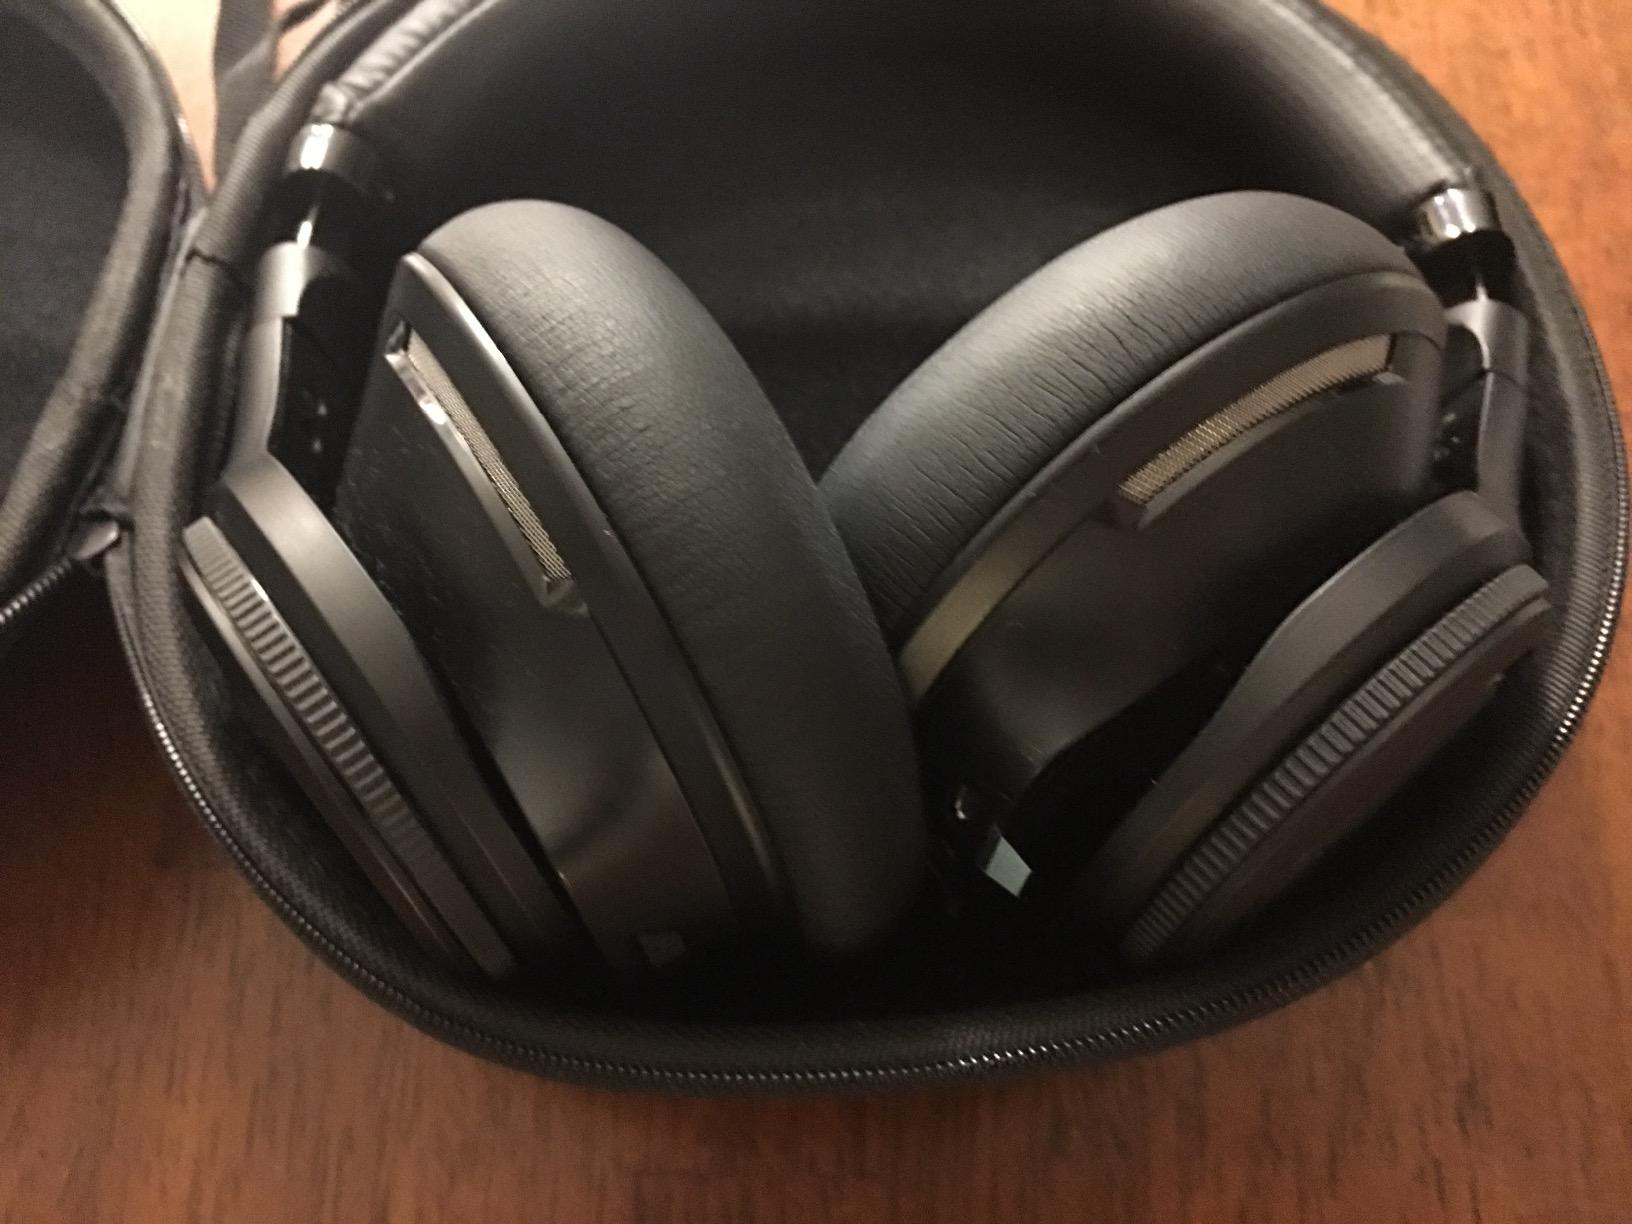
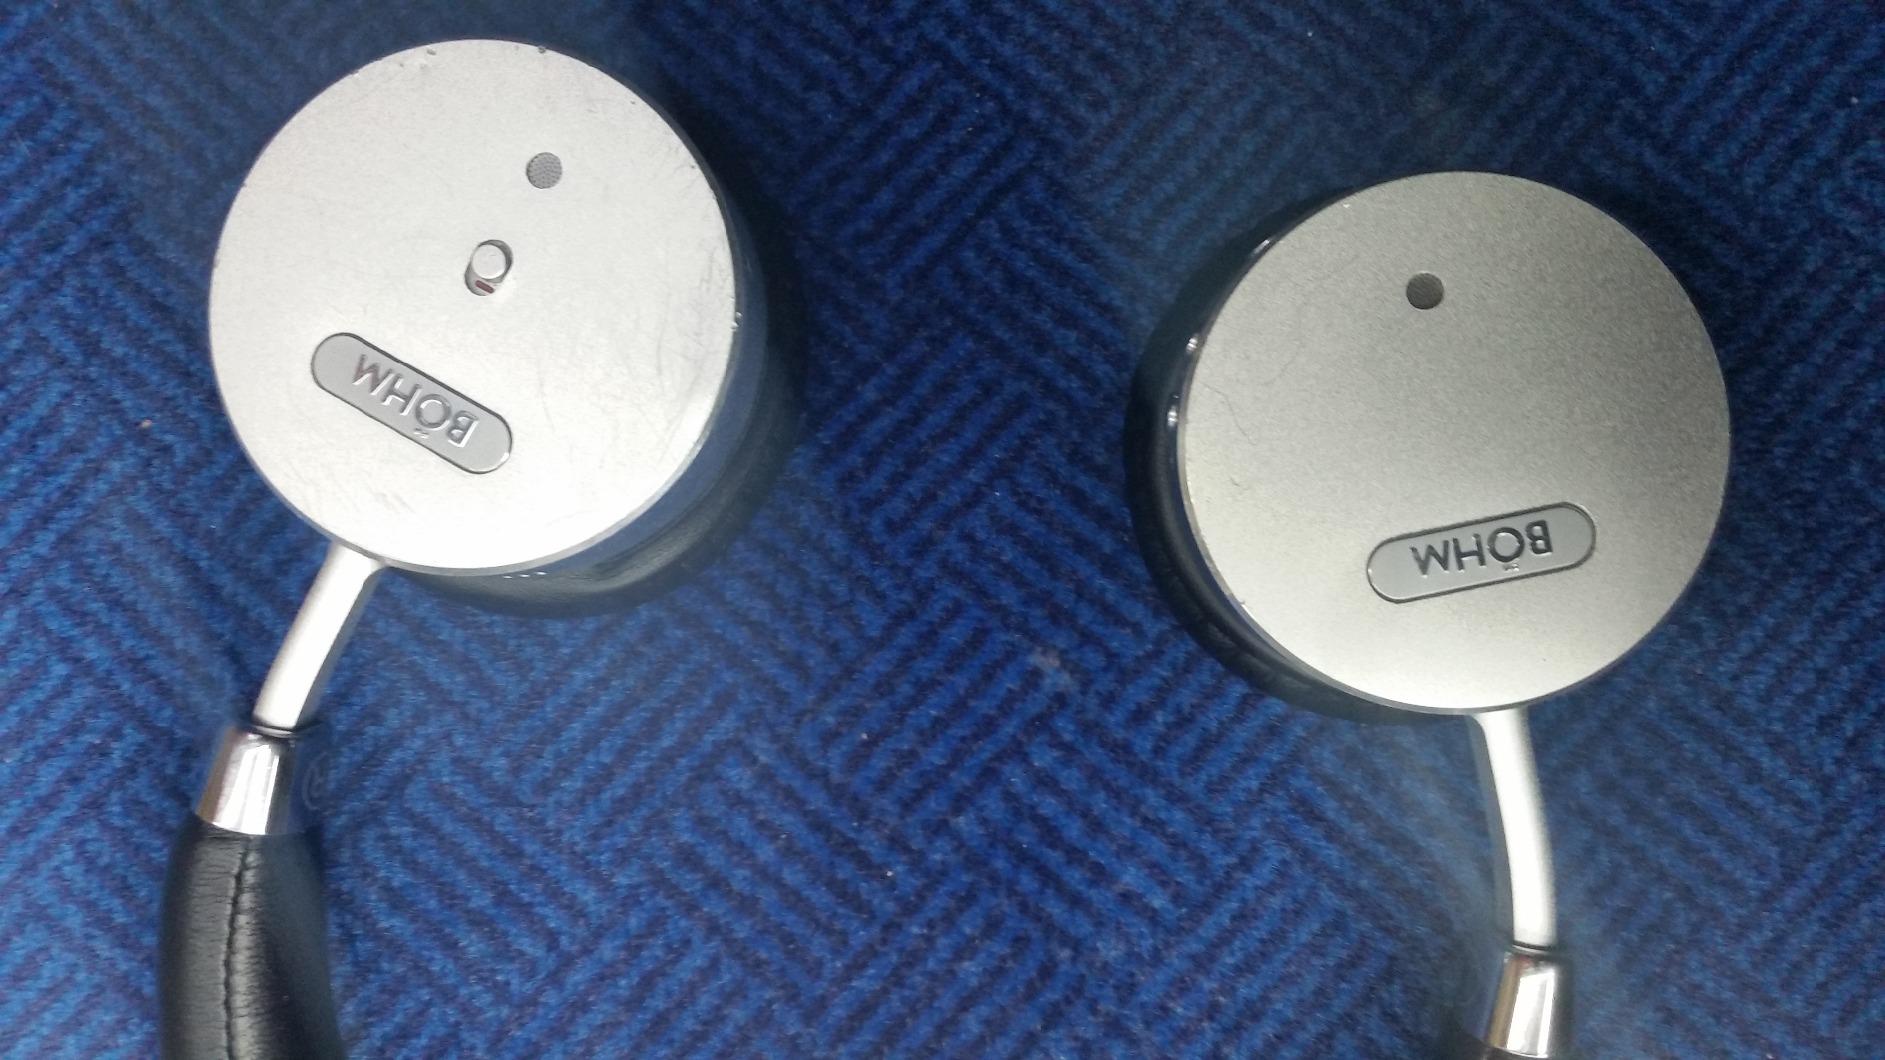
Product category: headphones
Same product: no